Frontera (2014 film)

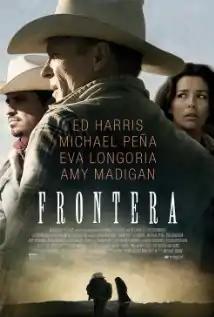
Theatrical released poster

Frontera is a 2014 American Western drama film directed by Michael Berry. The film spotlights illegal immigration from various perspectives, and stars Ed Harris, Michael Peña, Eva Longoria and Amy Madigan.